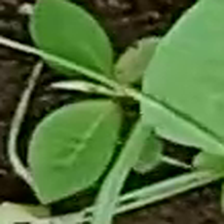
Weed species: Moti_dudhi(Euphorbia_geneculata_L)